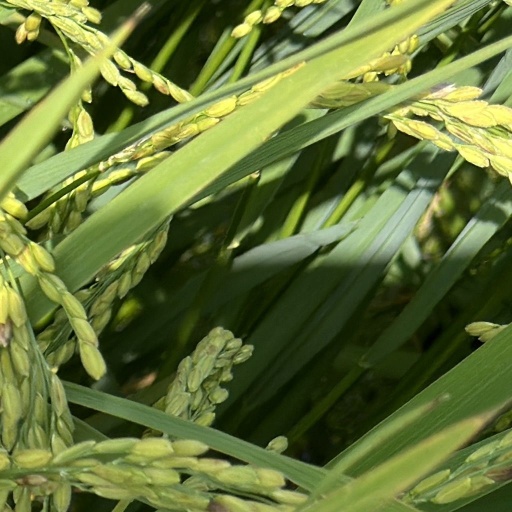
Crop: rice